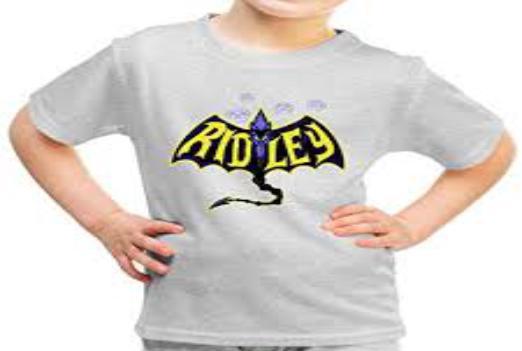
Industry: Transportation